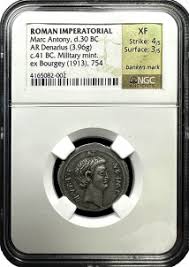
Label: Self Propelled Artillery